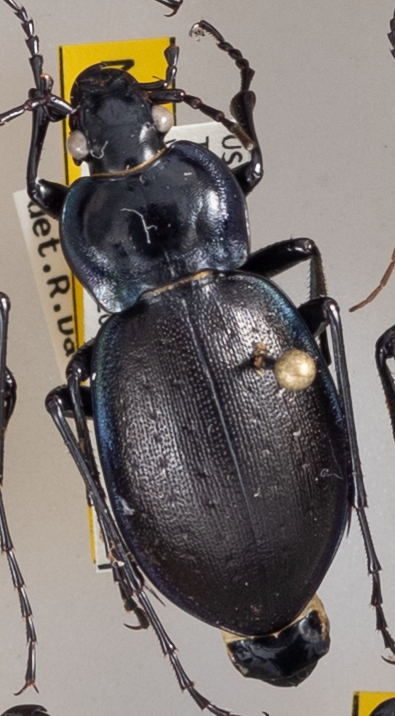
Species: Carabus sylvosus
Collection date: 2021-08-31
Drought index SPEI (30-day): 0.746
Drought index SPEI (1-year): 0.258
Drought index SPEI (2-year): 1.546